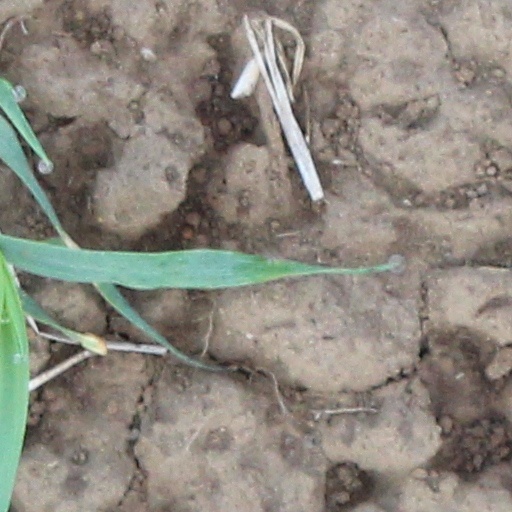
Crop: wheat